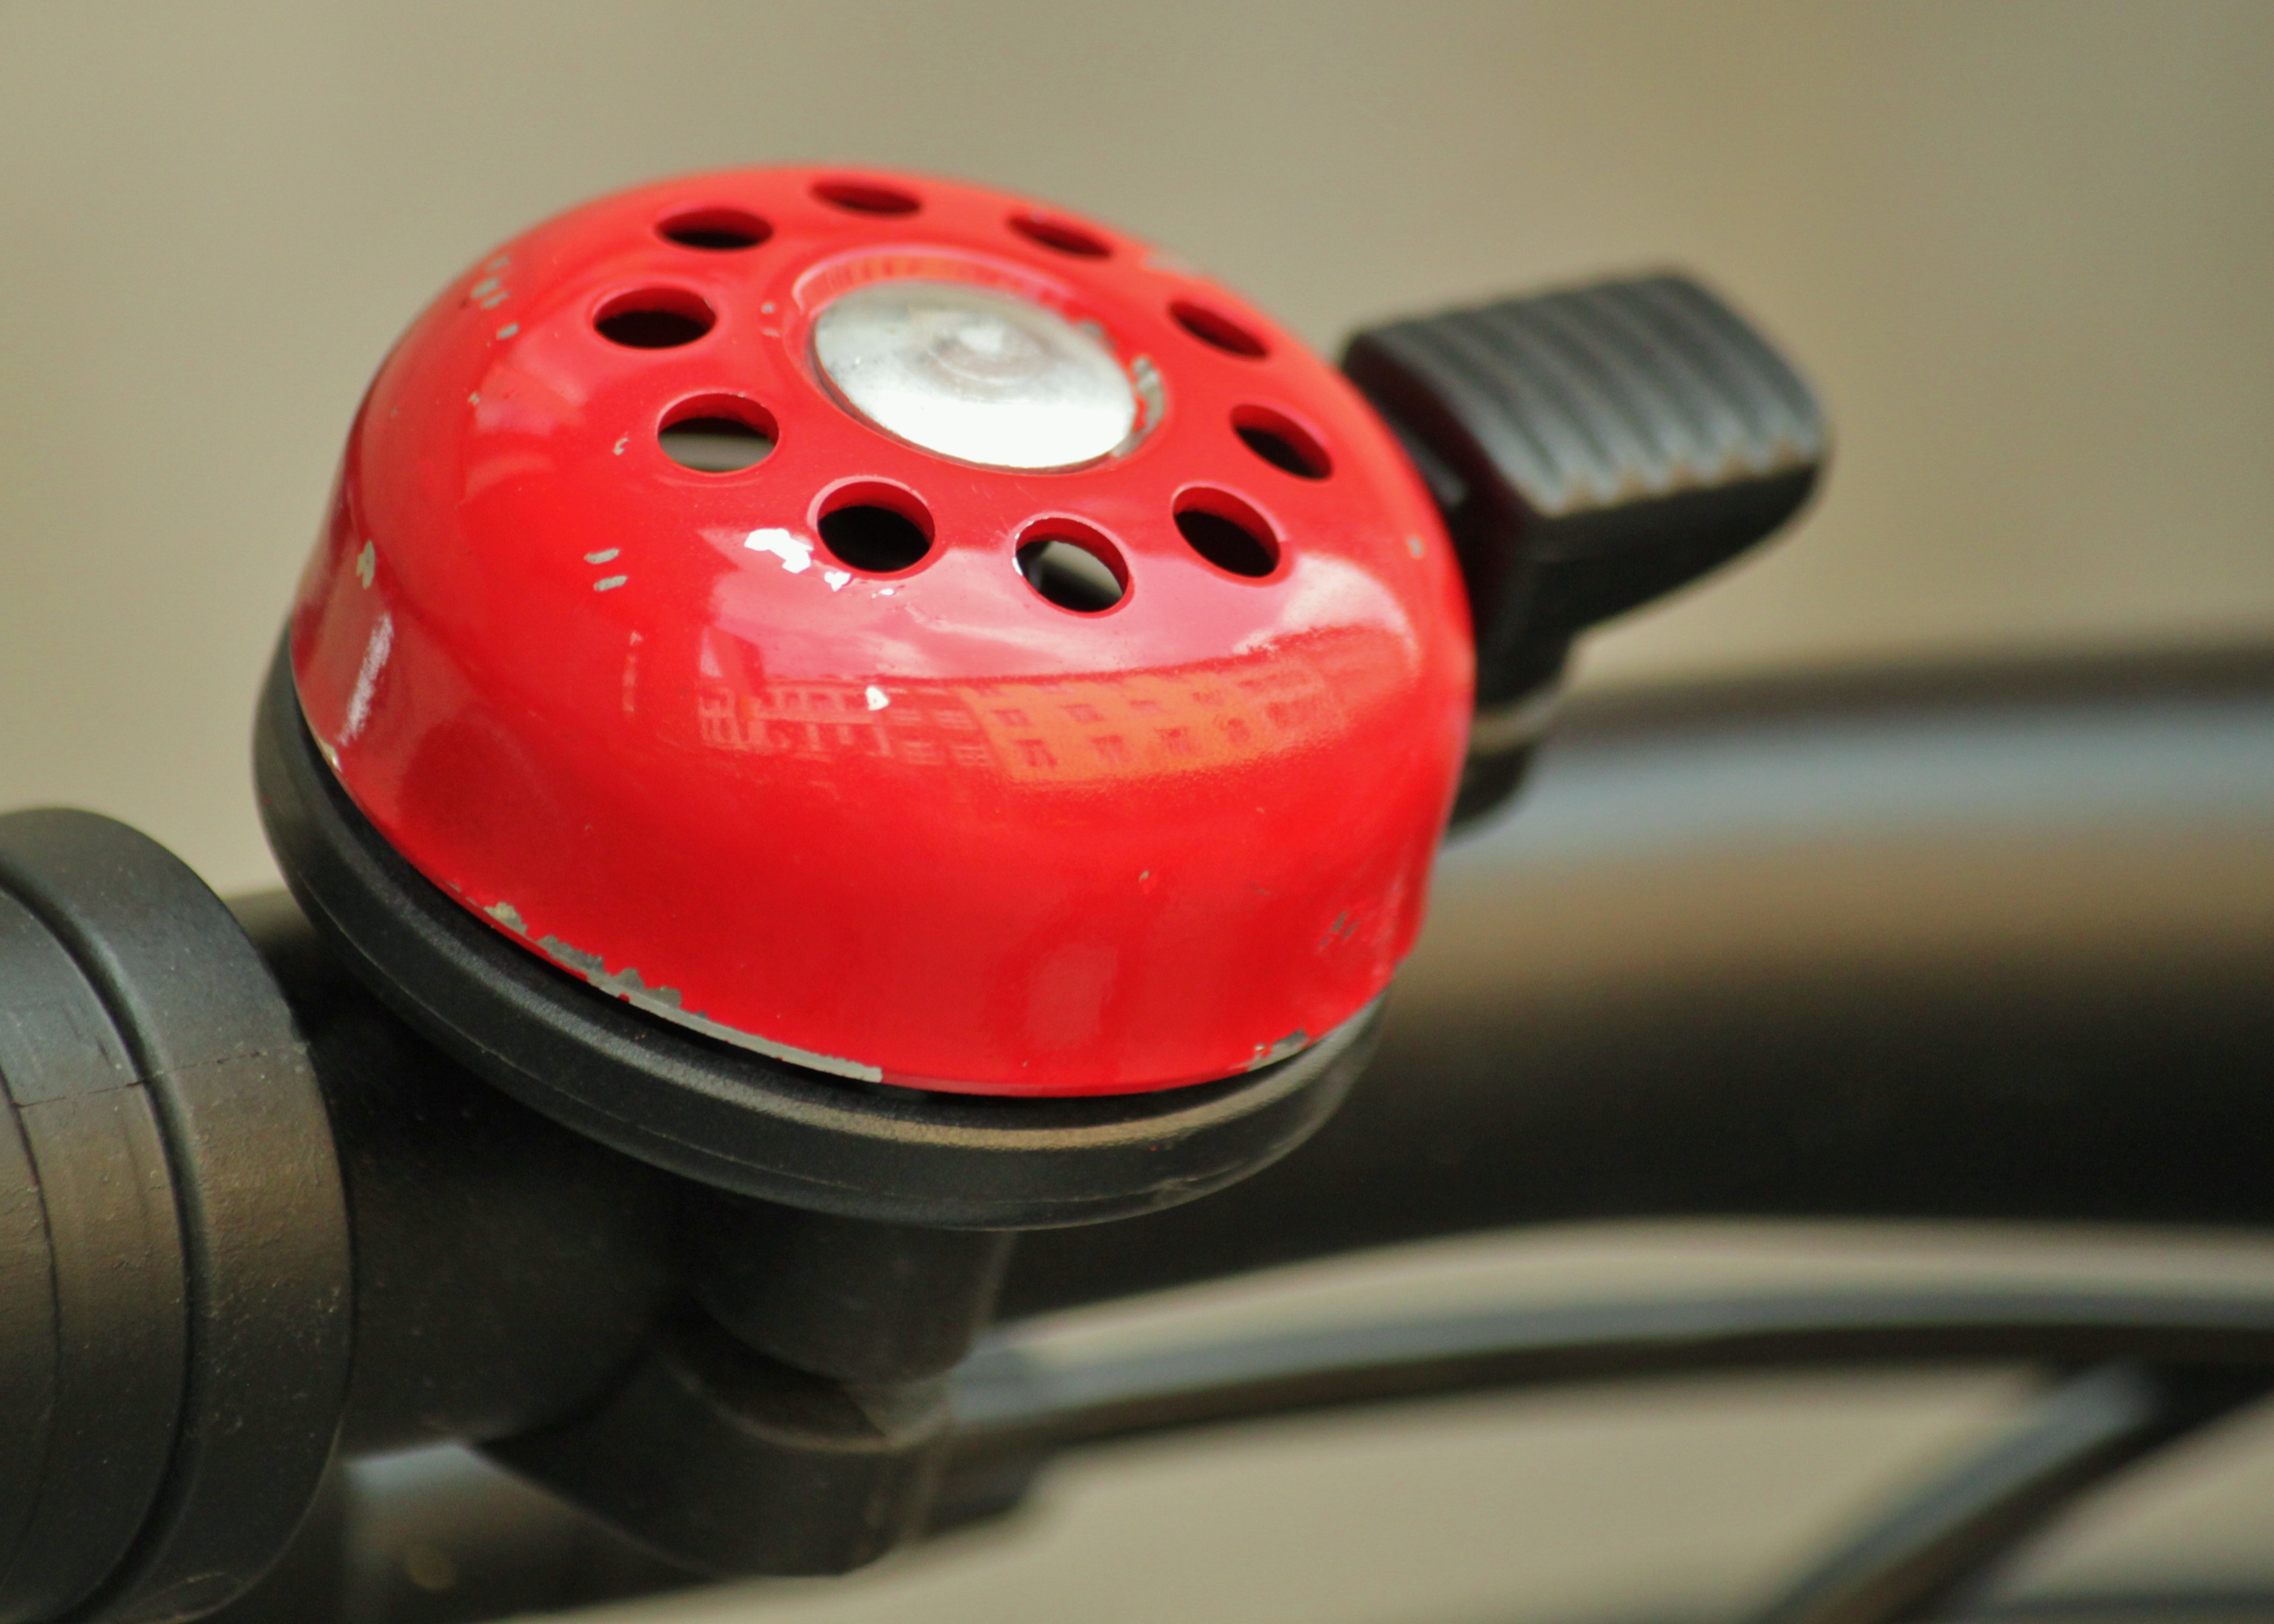
wheel, bike, bell, red, vehicle, metal, handle, cycling, handlebars, shiny, warning signal, clamp, bike bell, ring the bell, bicycle handlebar, bicycle bell, bicycle accessories, bimmeln